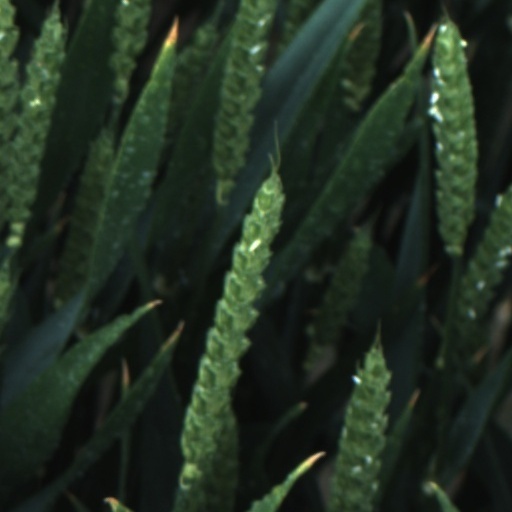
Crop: wheat